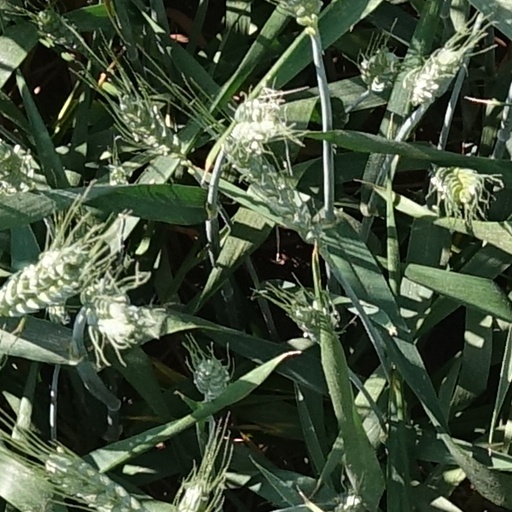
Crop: wheat